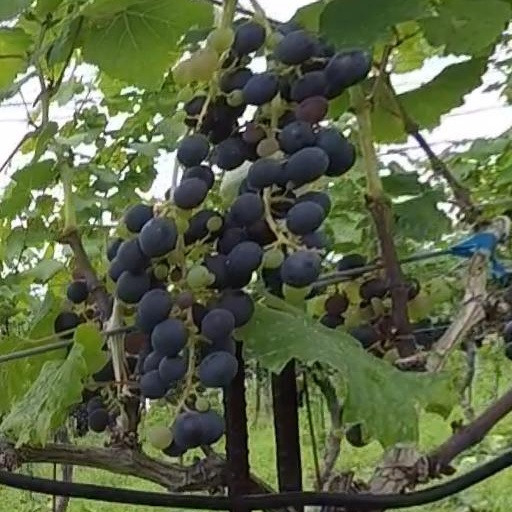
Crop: grape